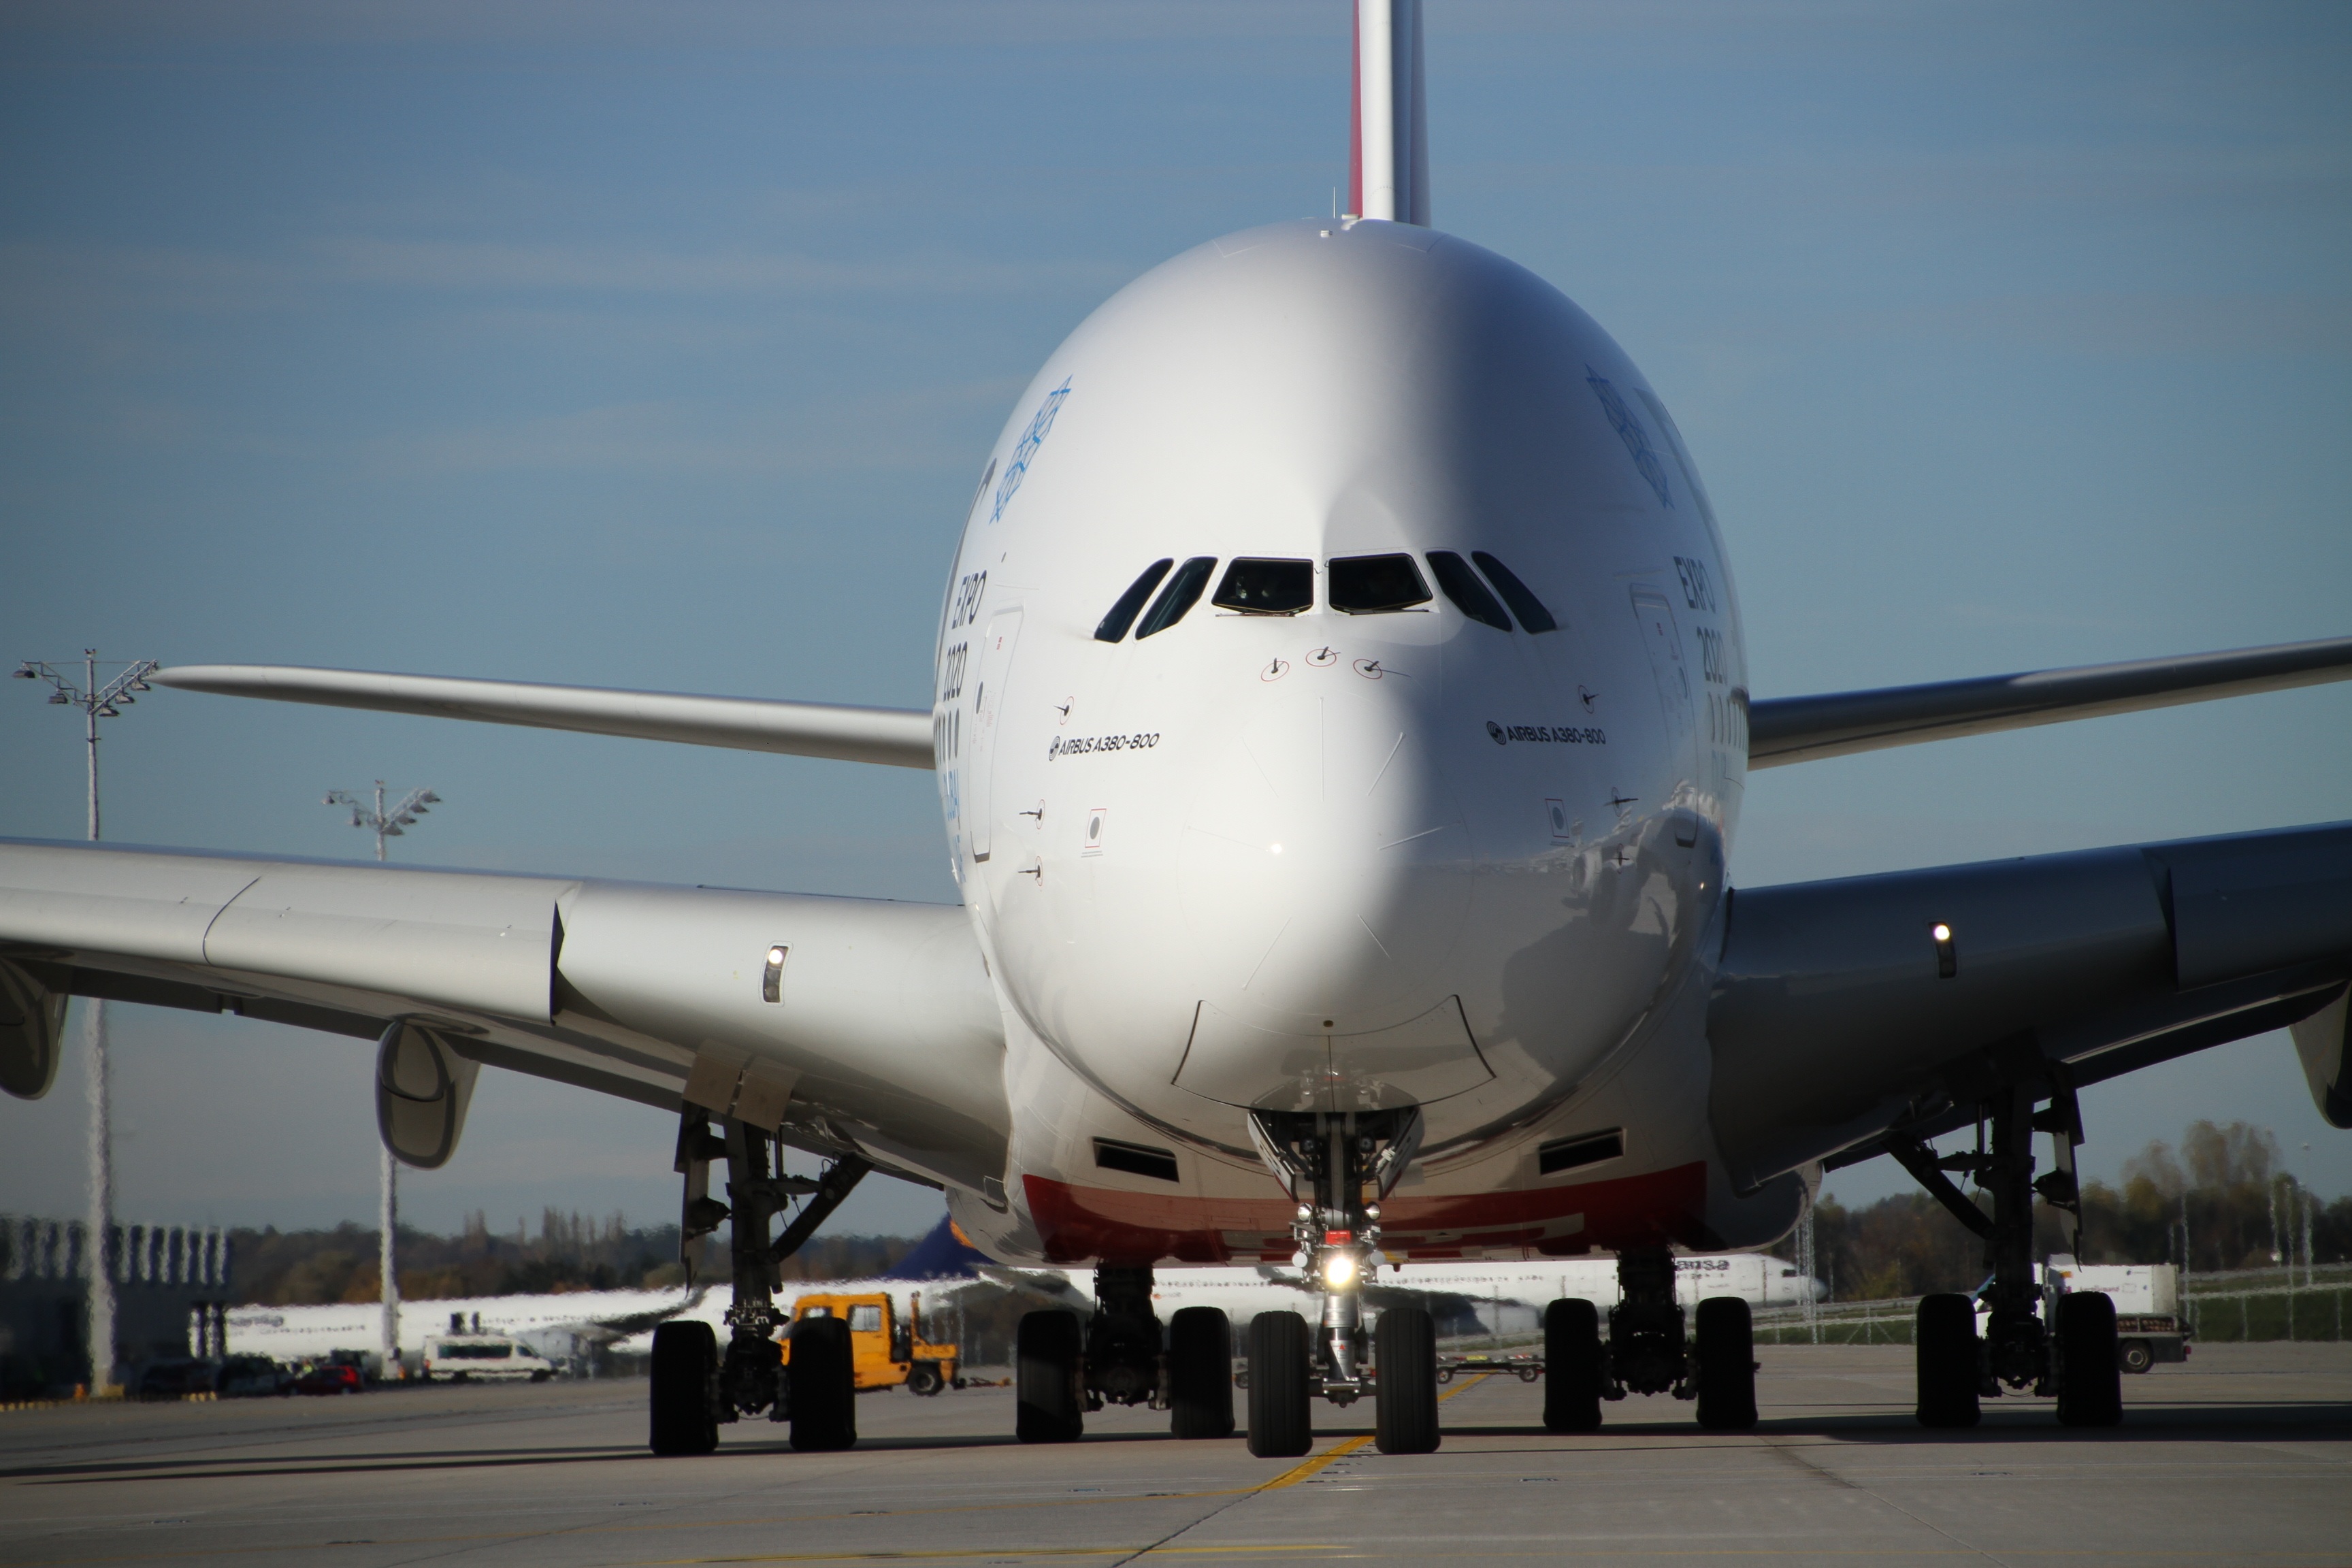
airport, airplane, aircraft, vehicle, airline, aviation, airliner, emirates, airbus, a380, munich, boeing, takeoff, jet aircraft, airbus a330, boeing 777, boeing 767, airbus a380, air travel, atmosphere of earth, wide body aircraft, aerospace engineering